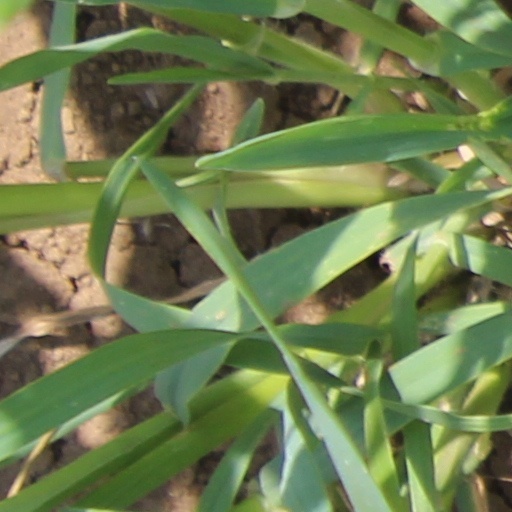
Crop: wheat